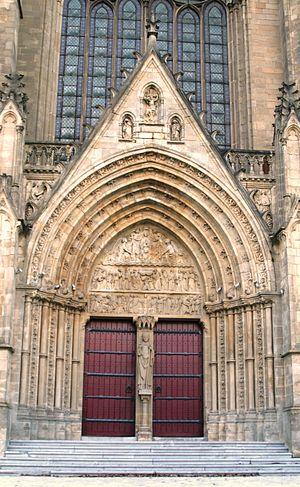
Le portail principal de l'église Saint-Martin d'Arlon (Belgique).